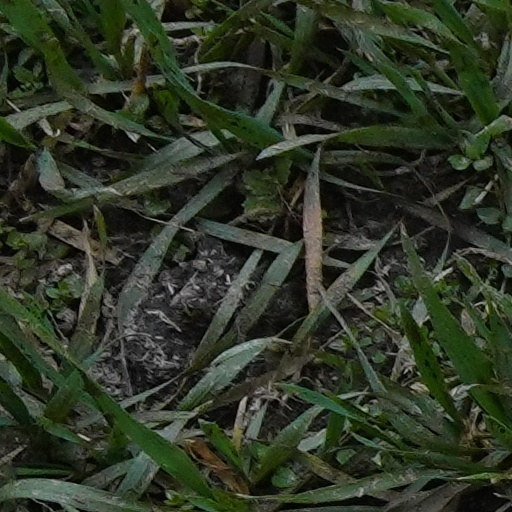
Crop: wheat